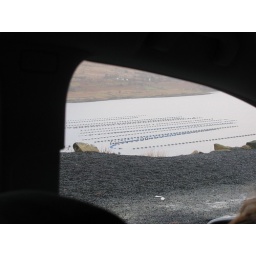
Where the summer boats are anchored in the lake